Automotive industry in Sweden

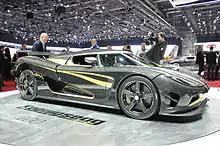
Koenigsegg Agera S Hundra at the 2013 Geneva Motor Show.

The first Koenigsegg supercar left the factory in 2002. The price of the car keeps production on a low level but in 2013 the company delivered their 100th vehicle.